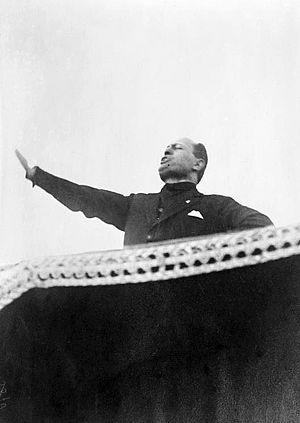
Benito Mussolini, né le 29 juillet 1883 à Predappio et mort le 28 avril 1945 à Giulino di Mezzegra, est un journaliste, idéologue et homme d'État italien.